Charles Reed (British politician)

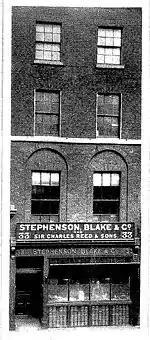
Reed's Business Premises at No 33 Aldersgate Street, London

Reed began the business side of his career in 1836 as an apprentice to a firm of woolen manufacturers at Leeds. In 1839, with his friend Thomas Edward Plint, he started and edited a magazine called "The Leeds Repository", and on returning to London he co-founded the firm of Tyler & Reed, printers and typefounders in 1842. Reed changed business partners several times, becoming a partner in the famous Fann Street Foundry in Fann Street off Aldersgate Street in 1866 (which thereby became 'Reed & Fox'). The Fann Street business formed the basis for his own type-founding business "Sir Charles Reed & Sons", whose office at 33 Aldersgate Street is illustrated.